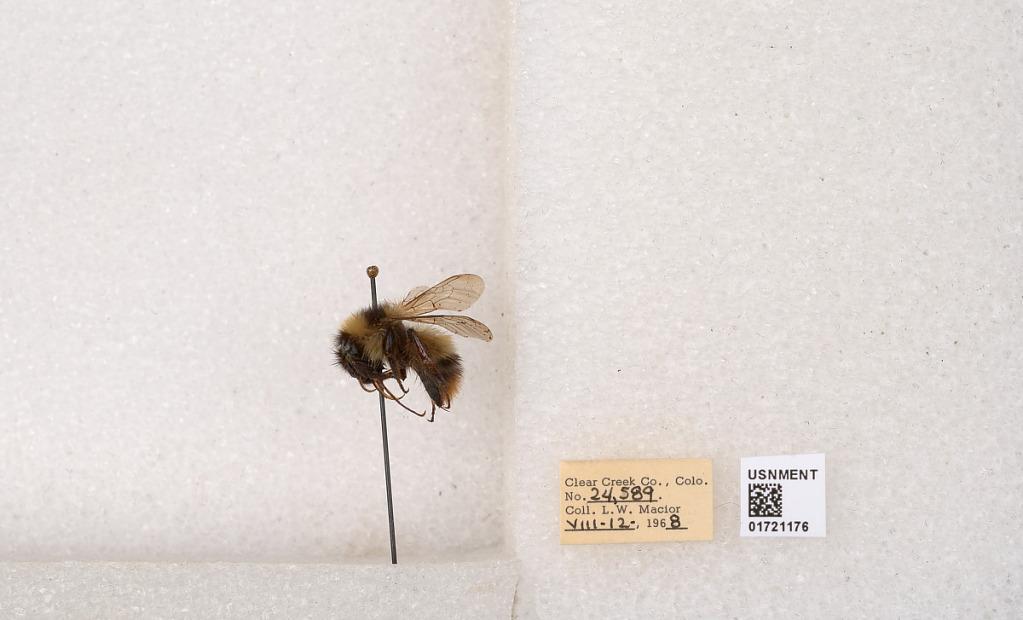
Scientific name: Bombus kirbyellus
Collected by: L. Macior
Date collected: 1968-8-12
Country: United States
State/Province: Colorado
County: Clear Creek
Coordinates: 39.6891, -105.644